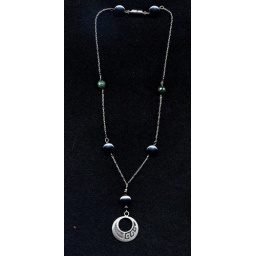
Necklace with a combination of hematite and stones and a silver native american charm. Mounted in a silvertone chain and magnetic clasp.